Vijayadasami (film)

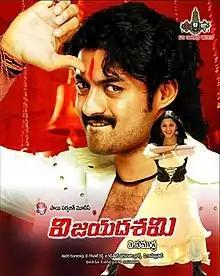
Theatrical release poster

Vijayadasami is a 2007 Indian Telugu-language action film directed by V. Samudra. A remake of the 2005 Tamil film "Sivakasi", it stars Kalyan Ram Nandamuri, Vedhika and Sai Kumar. Vedhika made her Telugu cinema debut with this film, while Srikanth Deva also composed the soundtrack for "Sivakasi" that was reused in this film, however the background score of the film also reused from "Sivakasi", which was composed by his father Deva.